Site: brandenburg
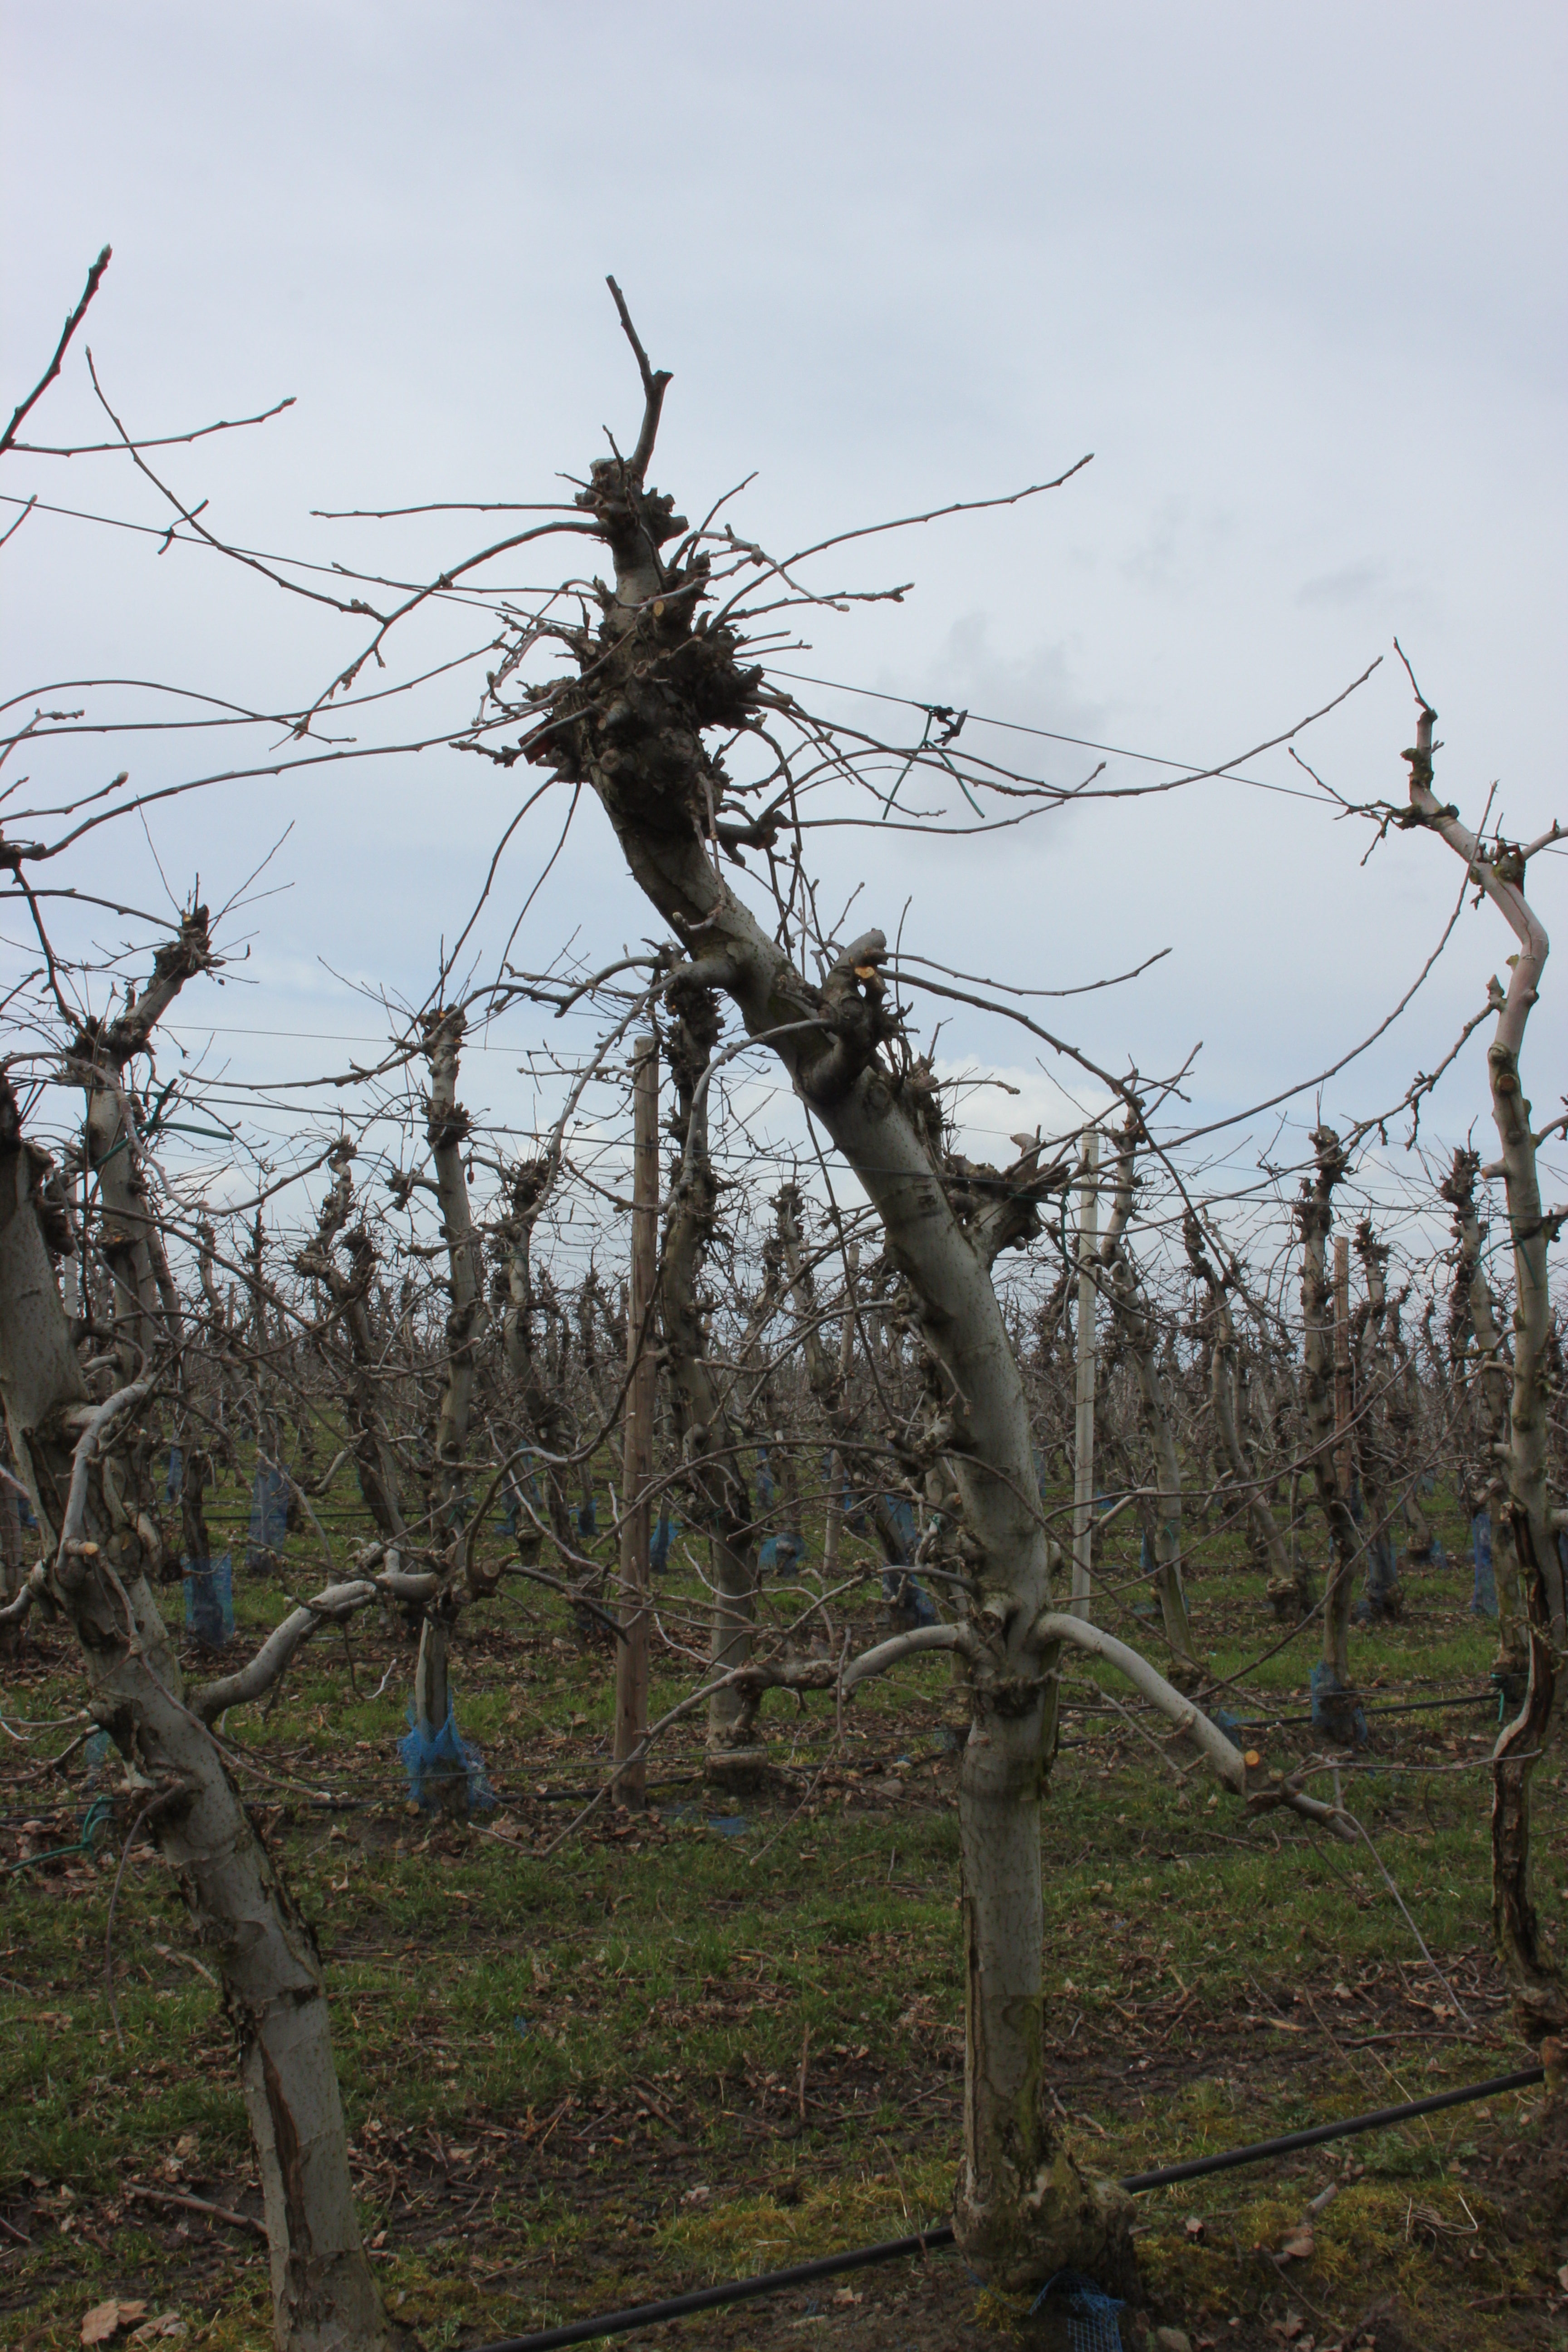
Growth stage (BBCH 01): Bud development